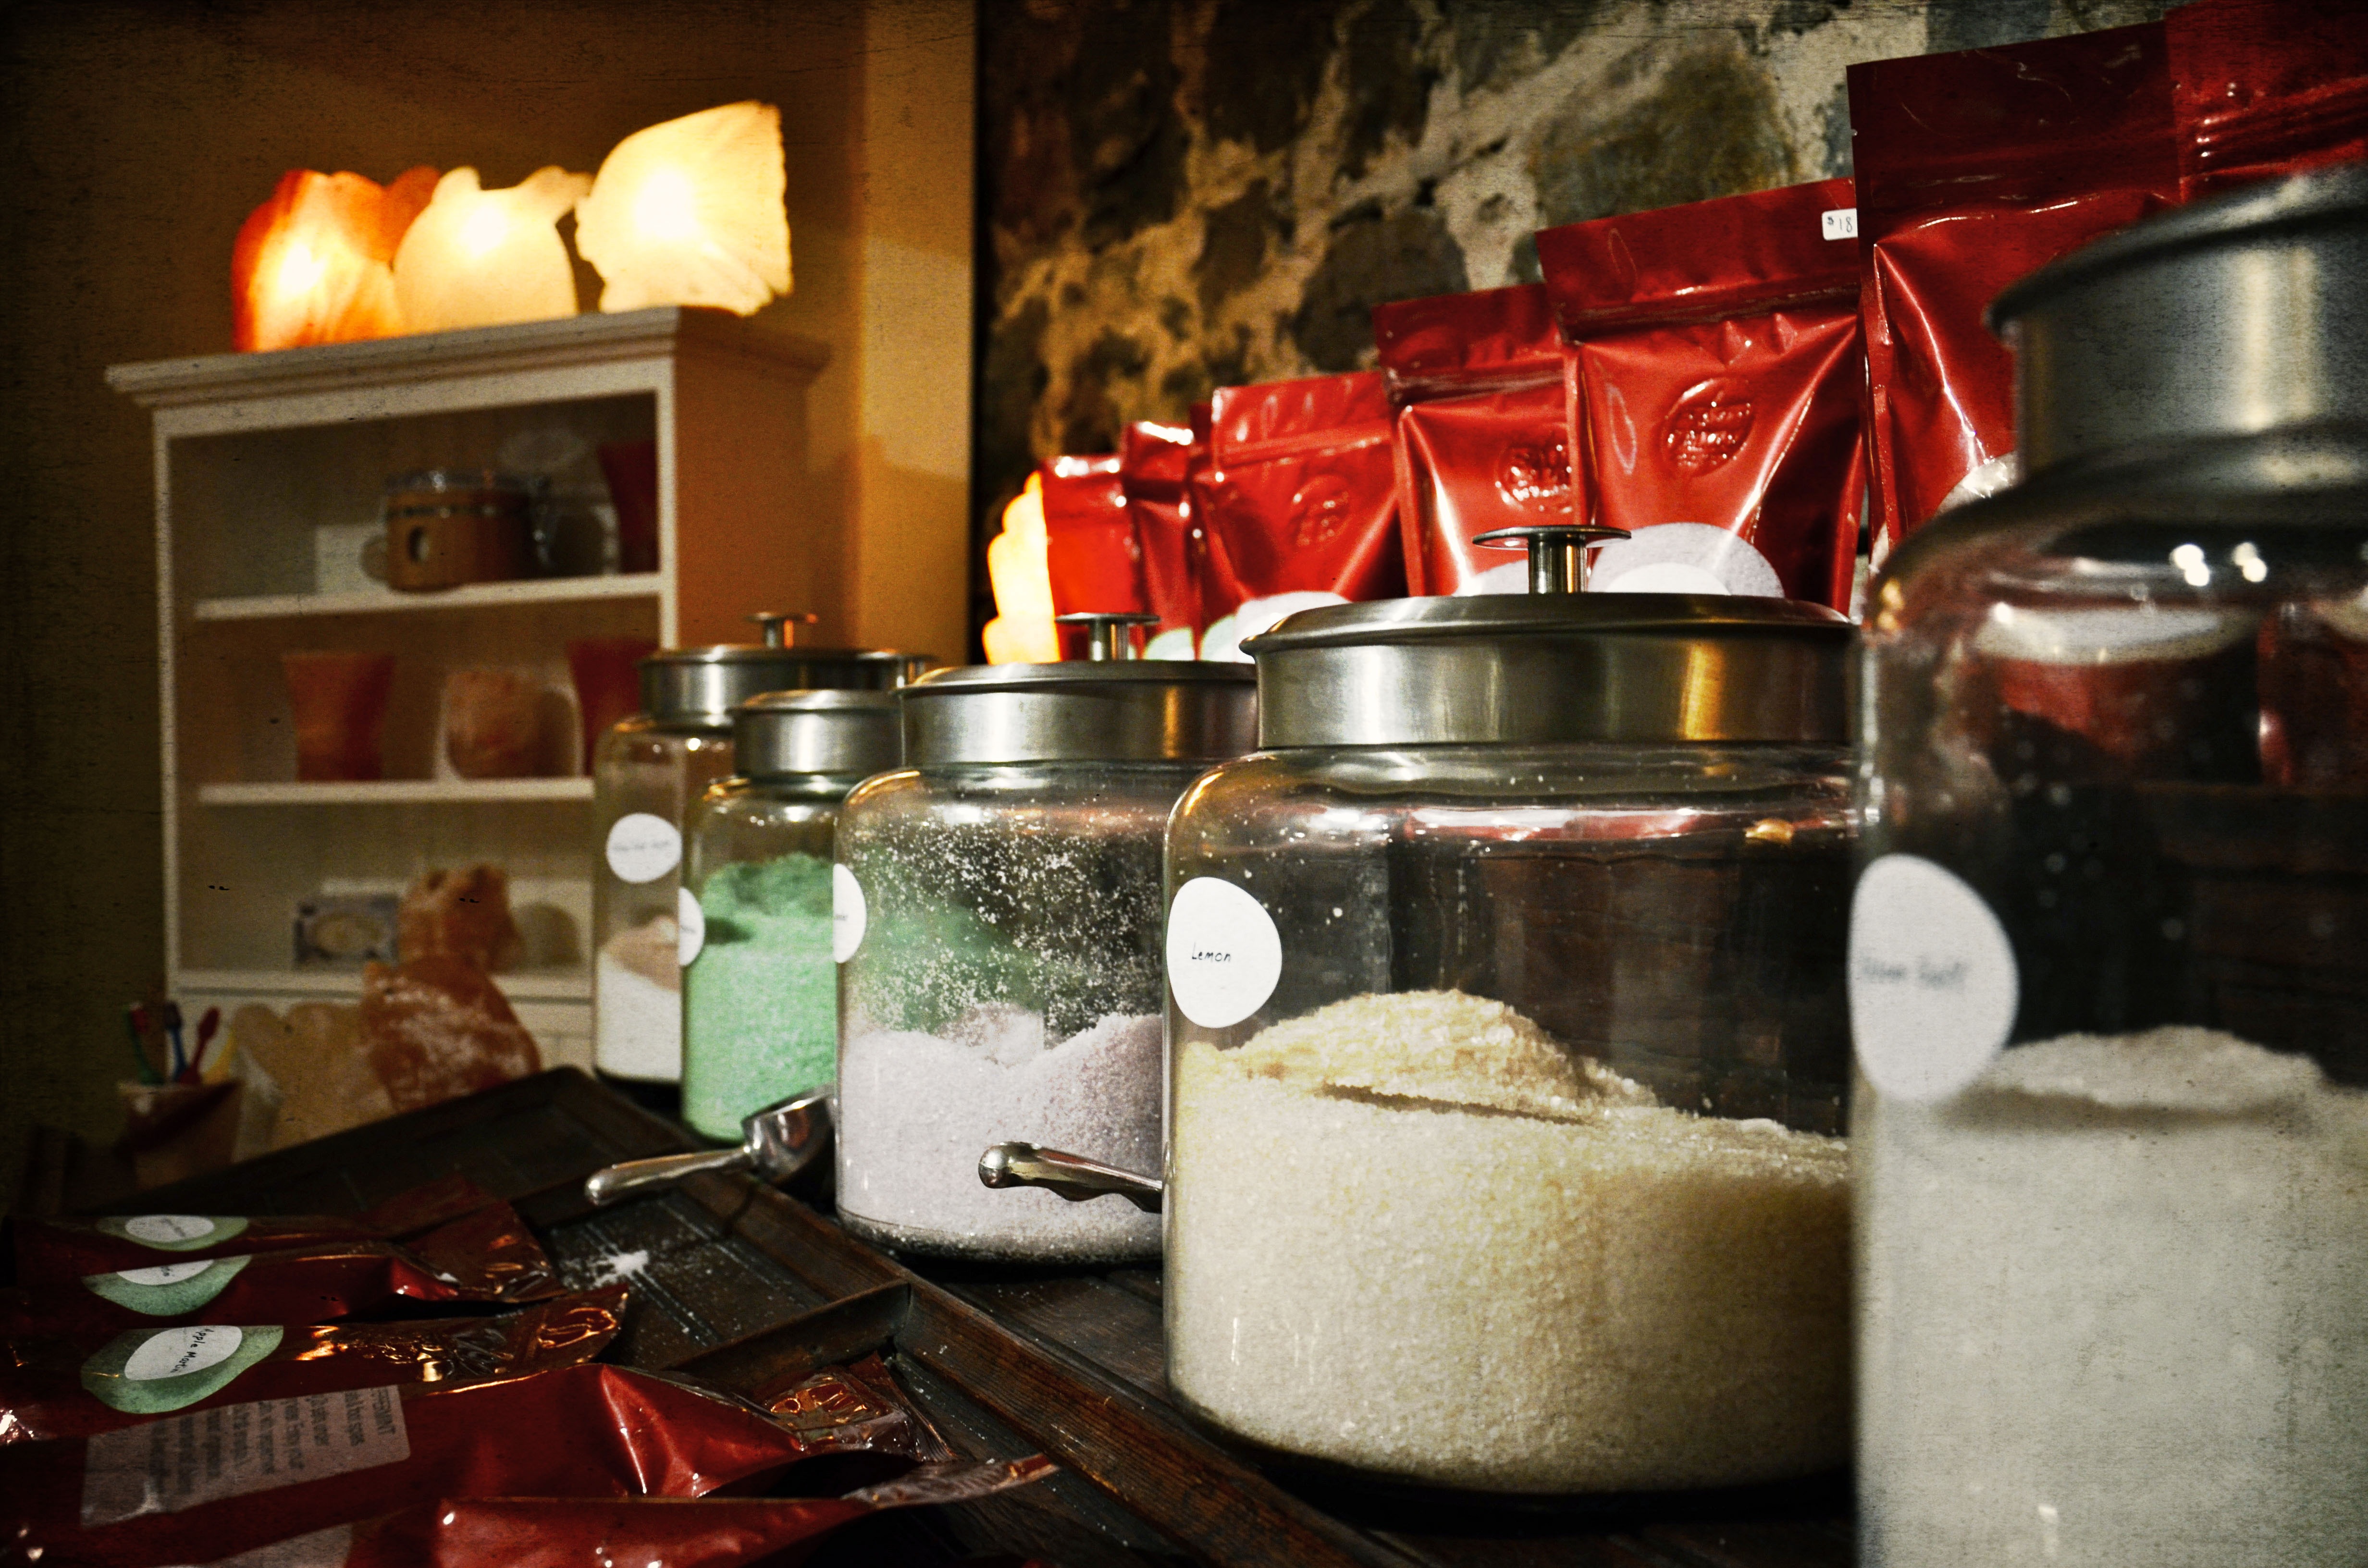
glass, jar, store, meal, food, lighting, salts